Parnasso in festa

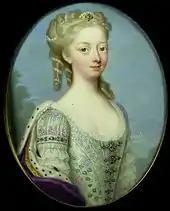
Anne, Princess Royal

A few days before the first performance, London newspaper "The Daily Journal" reported on the anticipation with which this full length operatic entertainment in three parts was awaited: